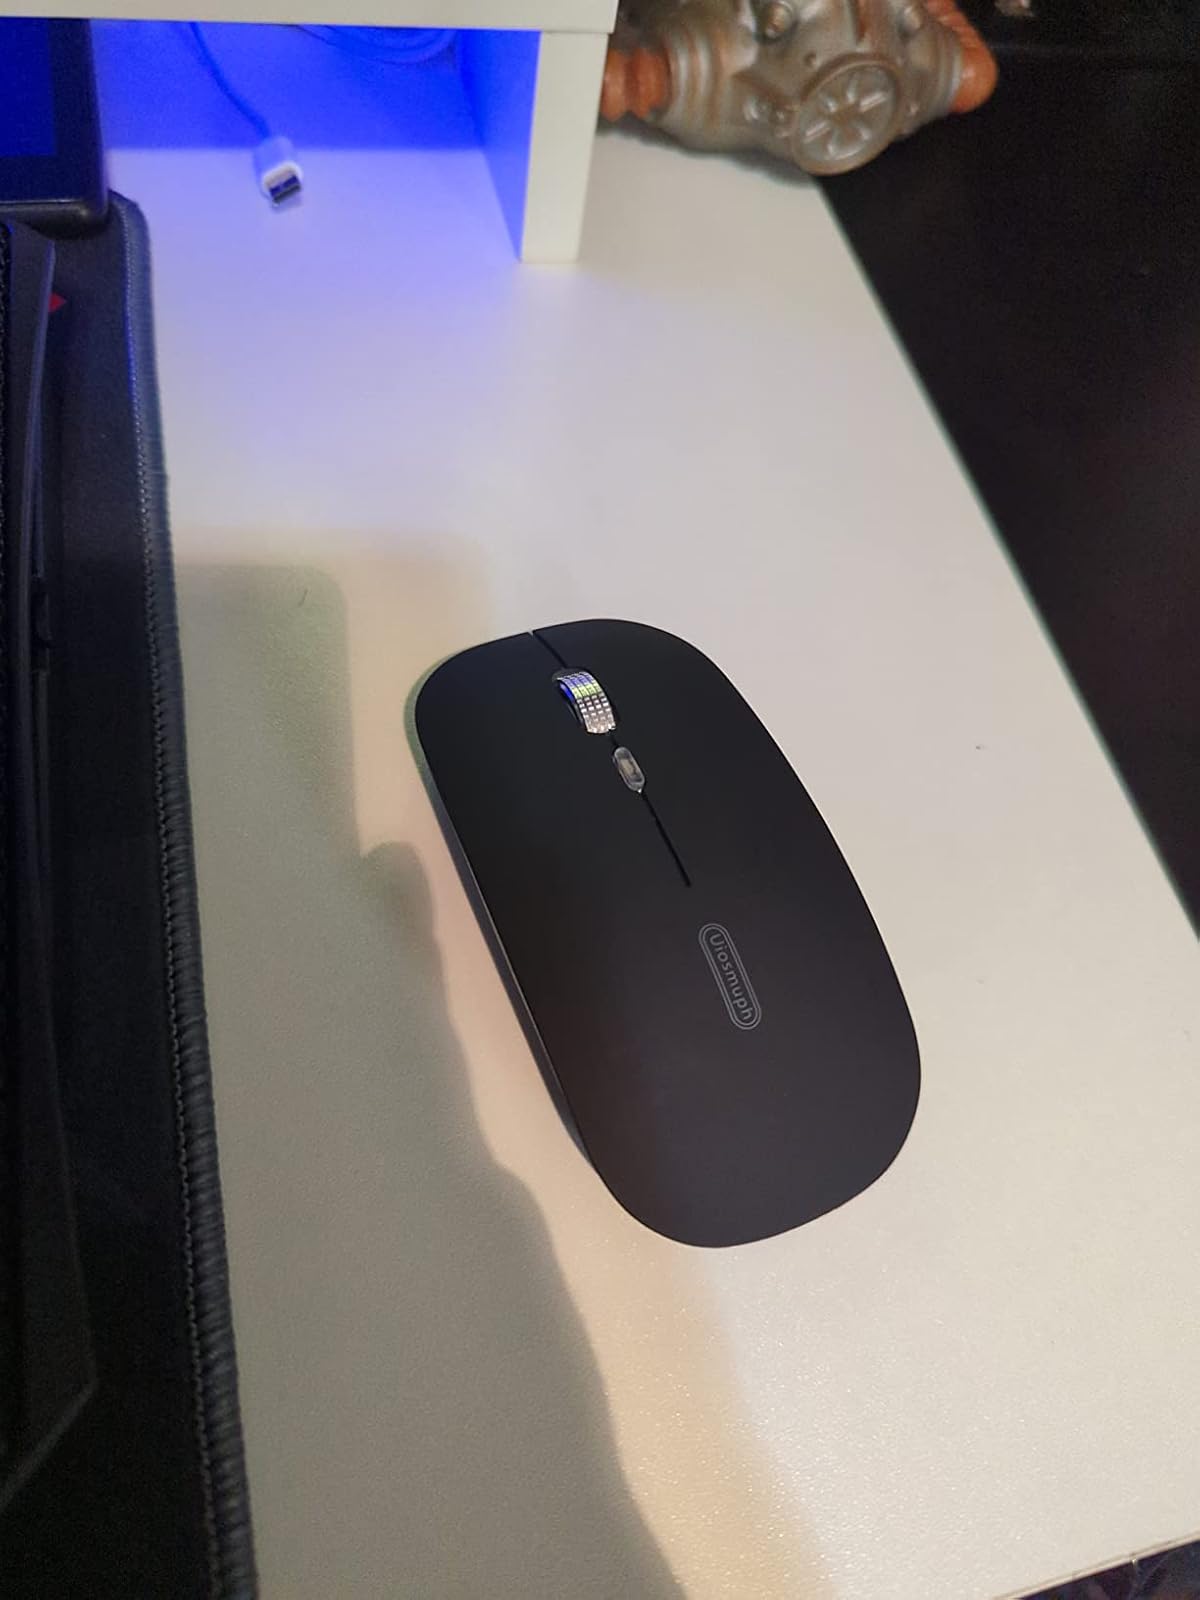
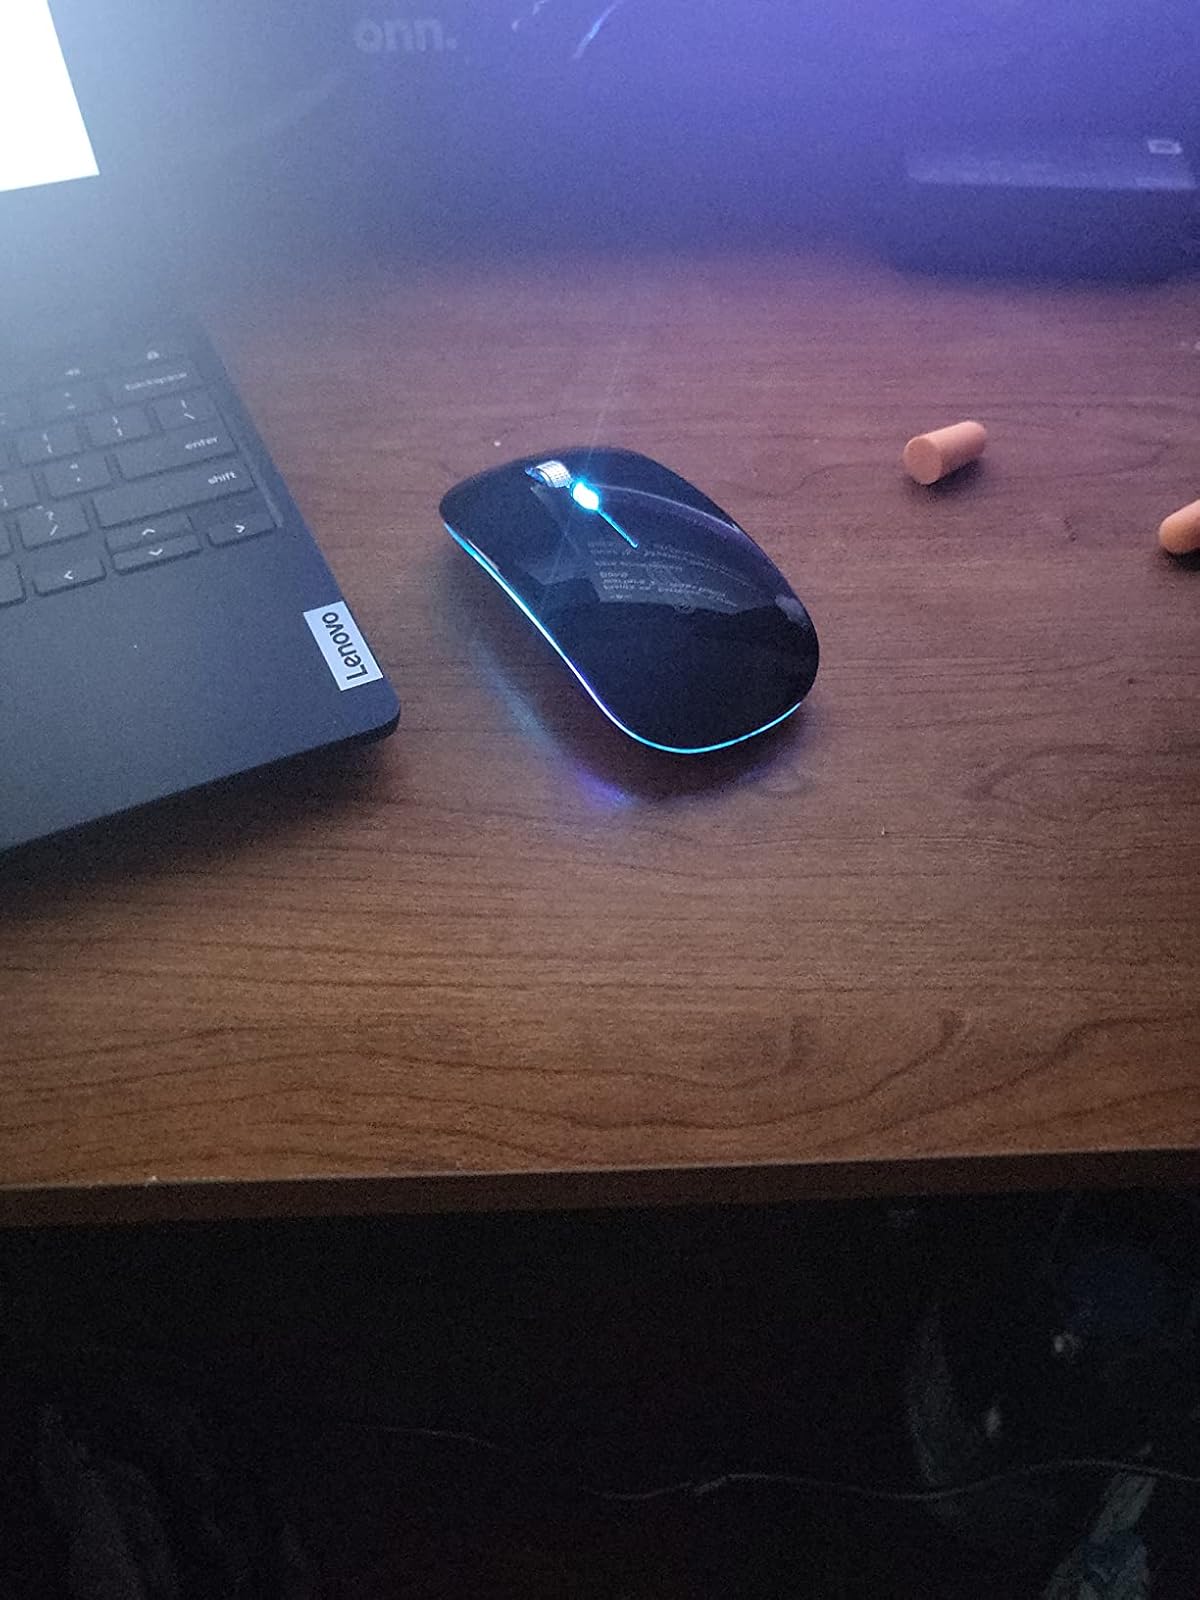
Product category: mouse
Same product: no